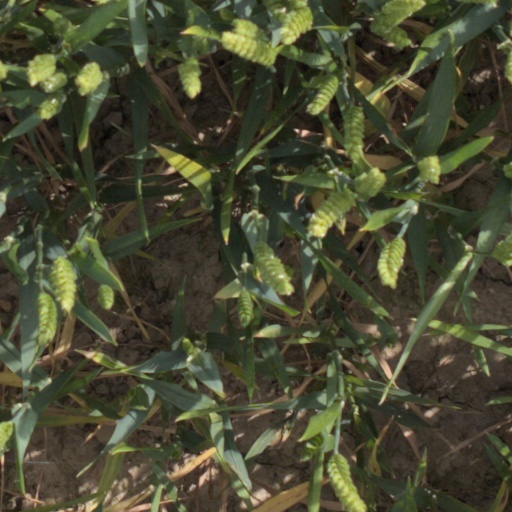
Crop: wheat